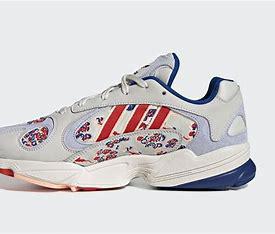
Brand: Adidas
Model: Yung 1